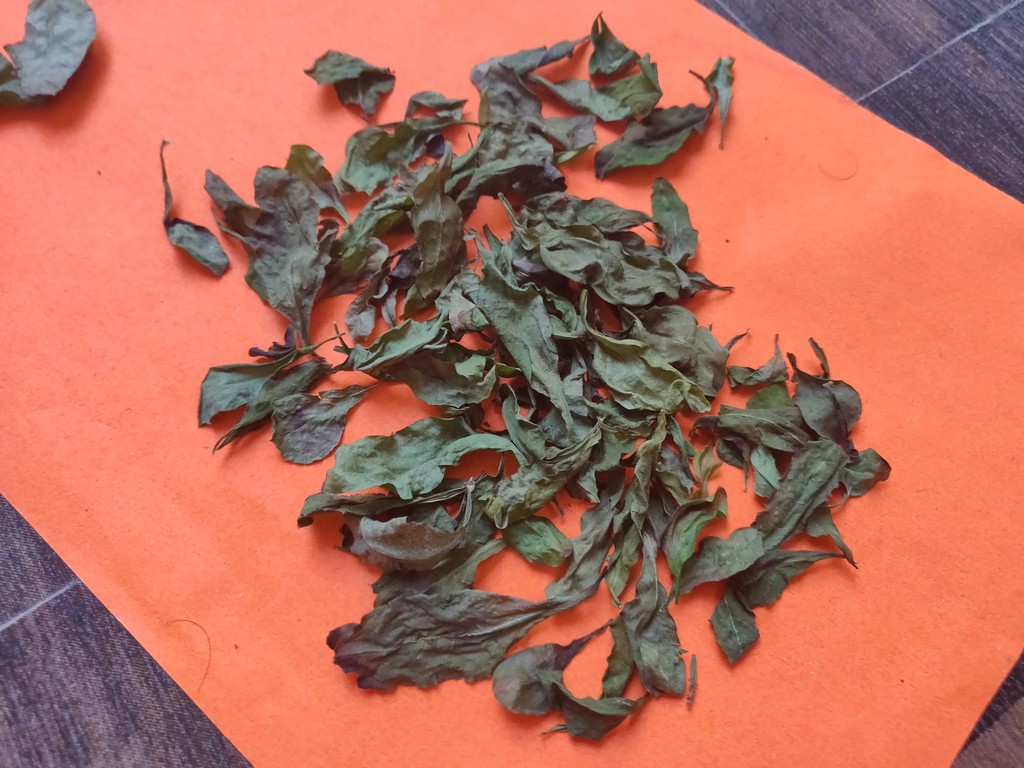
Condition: Dried
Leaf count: multiple
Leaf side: unknown